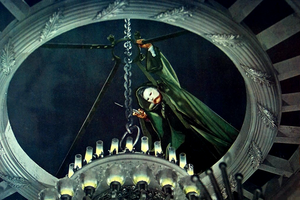
Le Fantôme de l'Opéra est un film fantastique américain, réalisé par Arthur Lubin en 1943.